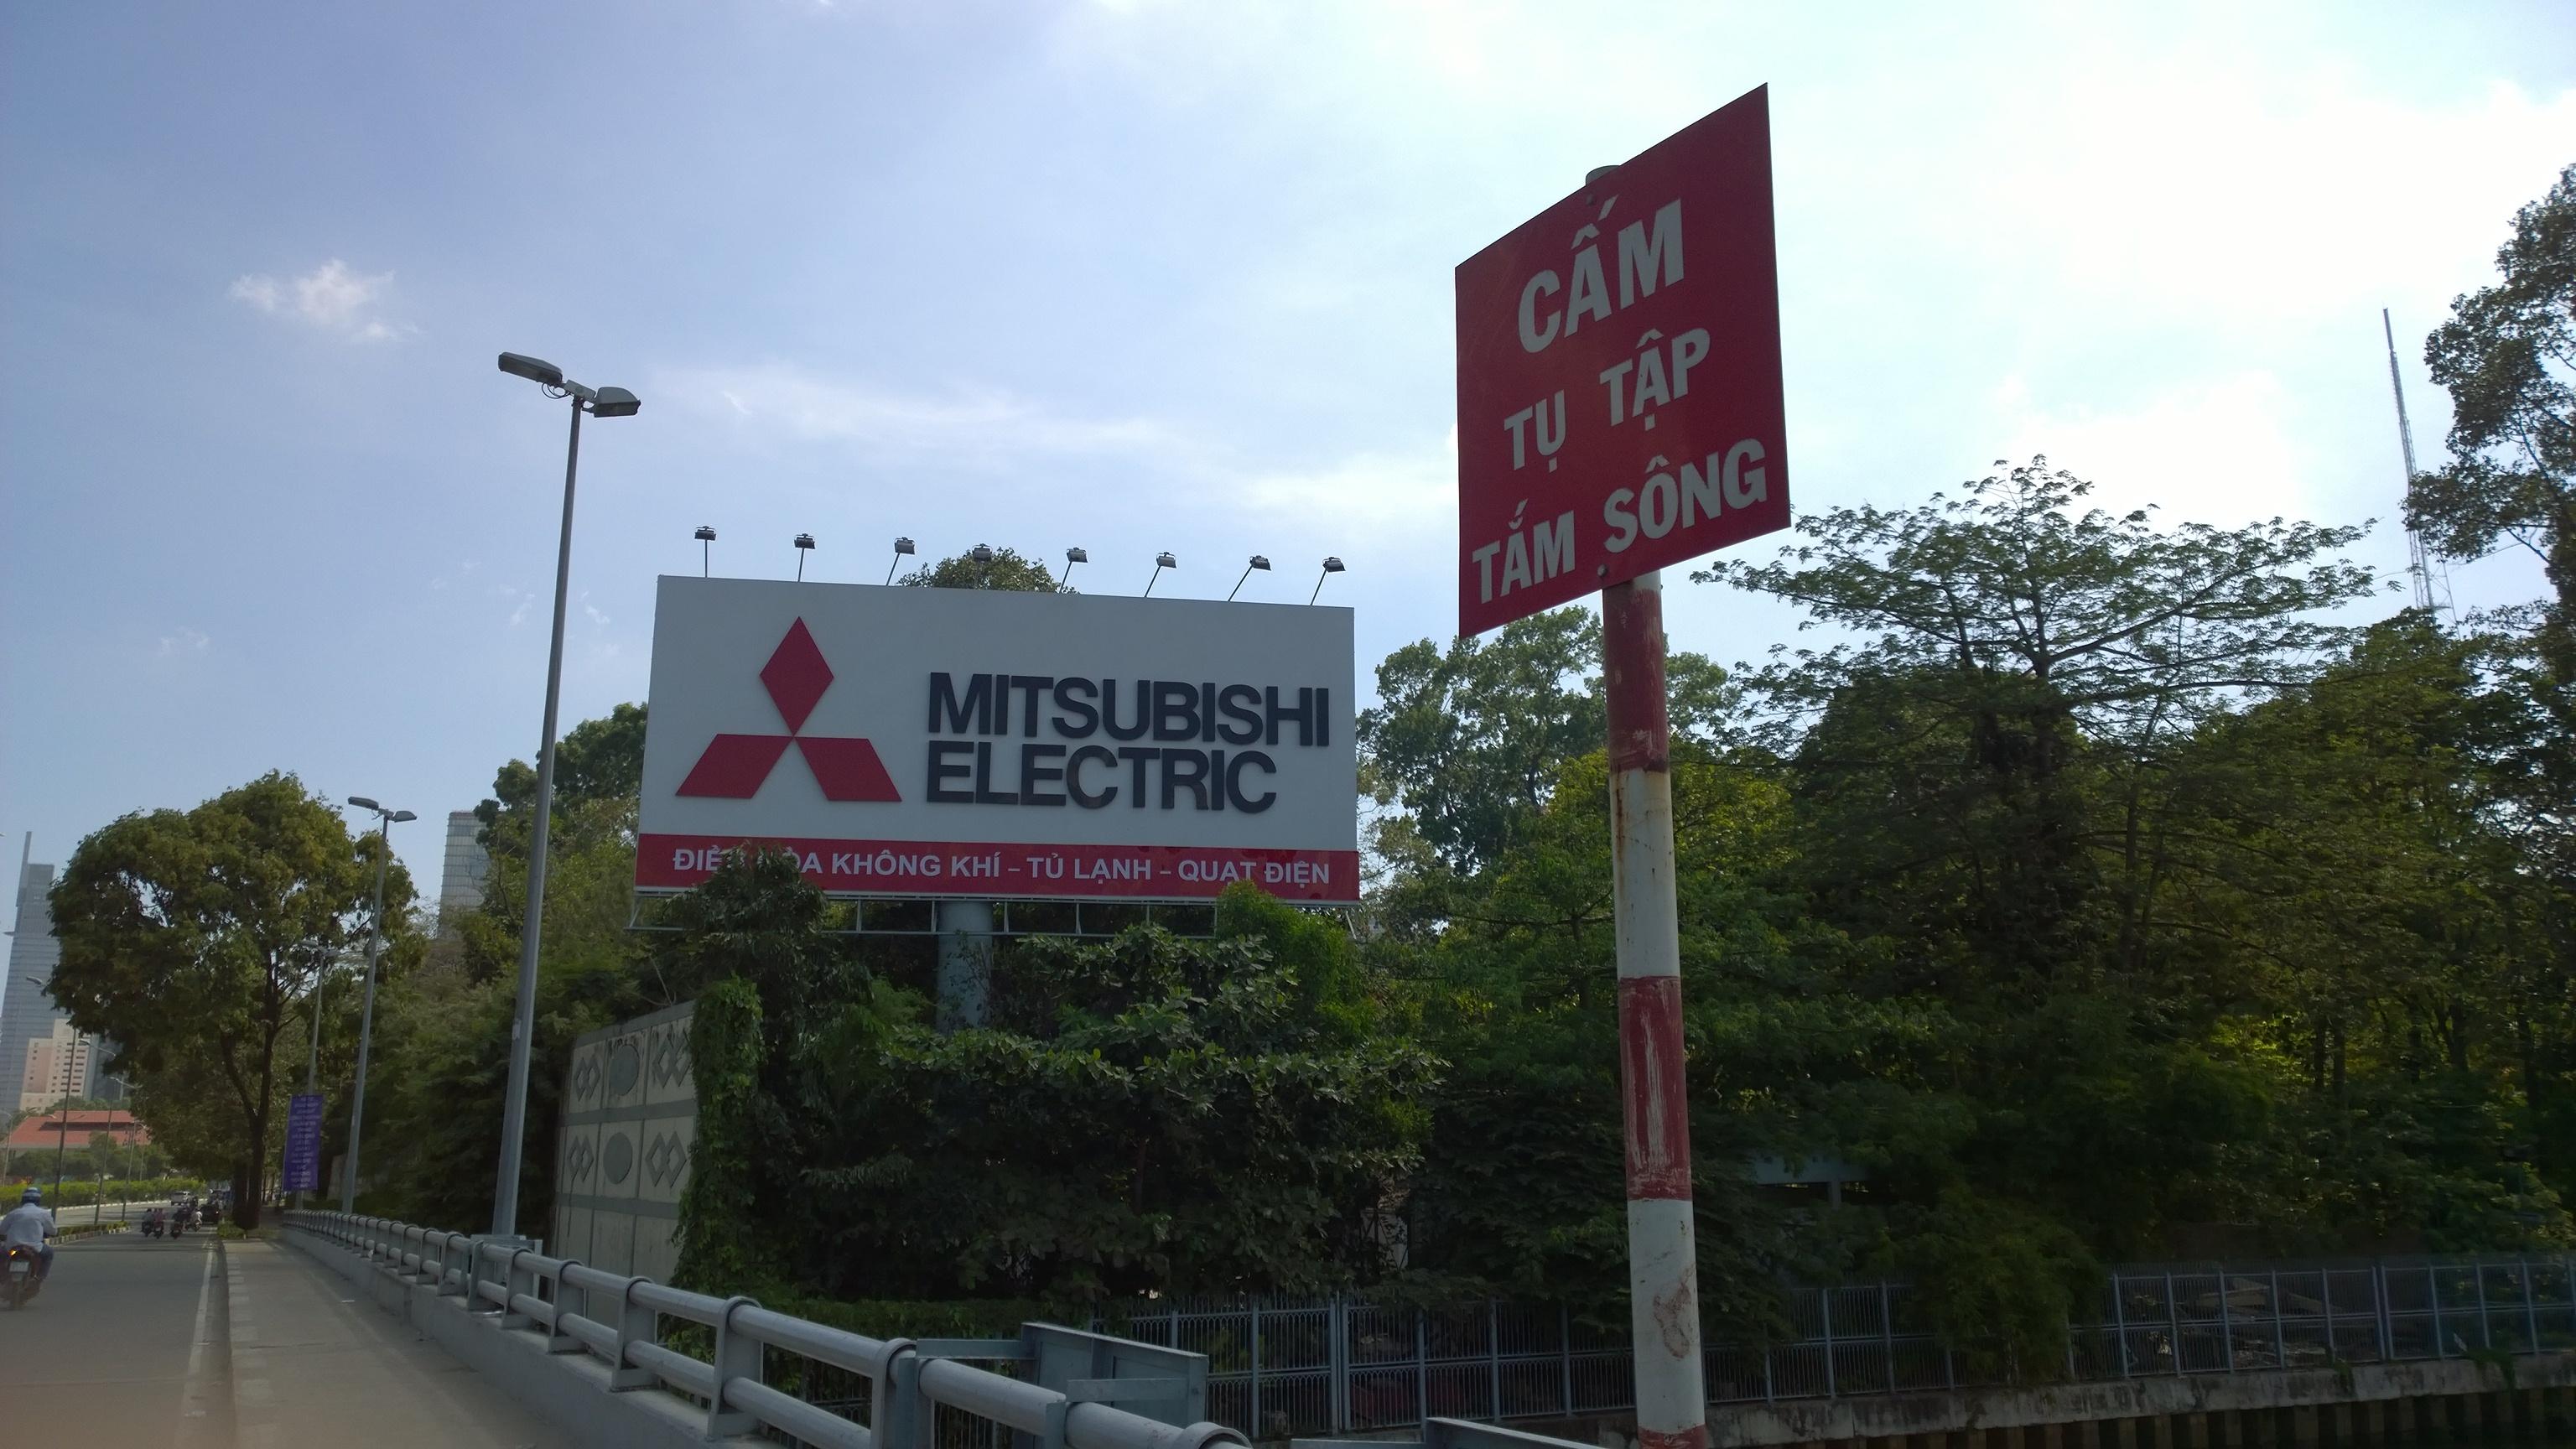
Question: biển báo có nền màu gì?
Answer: màu đỏ